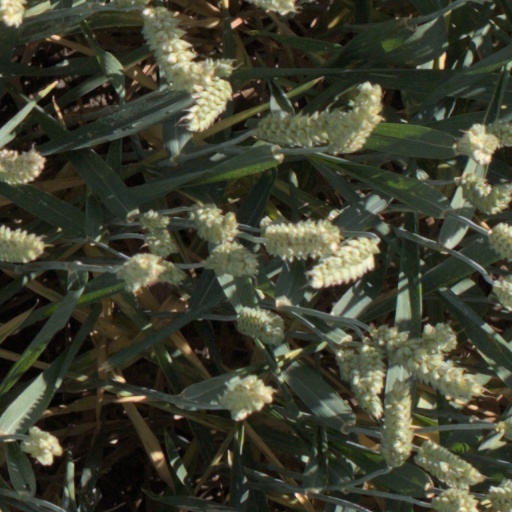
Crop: wheat